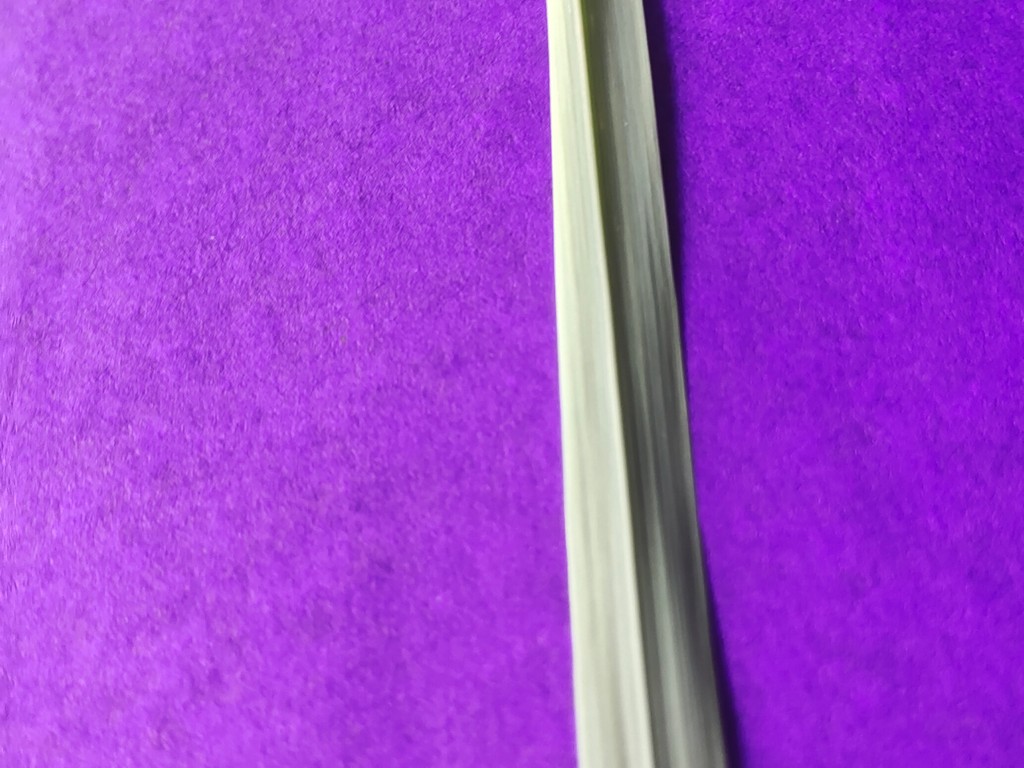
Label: Healthy